Scotland in the Wars of the Three Kingdoms

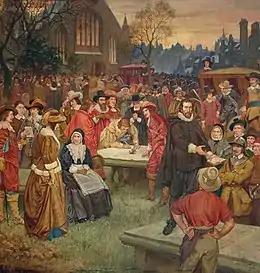
The Signing of the National Covenant in Greyfriars Churchyard, 1638 by William Hole

Victory in the 1639 and 1640 Bishops Wars left the Covenanters firmly in control of Scotland but also destabilised Ireland and England. Widespread opposition to Crown policies meant the Parliament of England refused to fund war against the Scots, leading Charles to consider raising an army of Irish Catholics in return for abolishing the penal laws against them. This prospect alarmed his enemies in both England and Scotland; when the Covenanters threatened to provide military support for their co-religionists in Ulster, it sparked the Irish Rebellion of 1641, which quickly degenerated into massacres of Protestant settlers in Ireland.